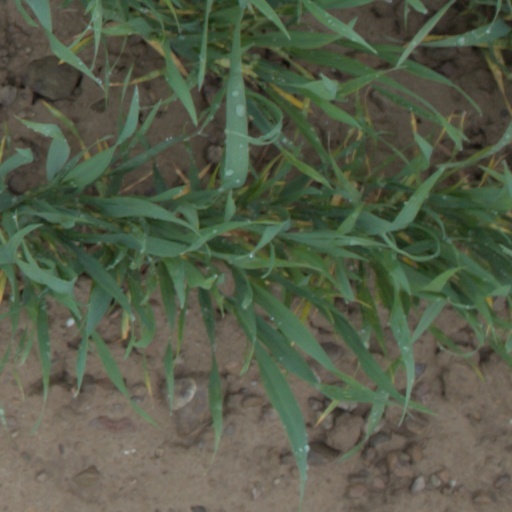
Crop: wheat